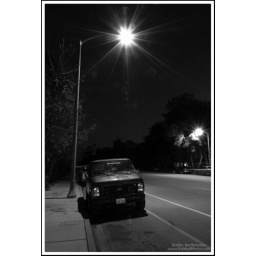
Semi-creepy van by my house